Pietro Gagliardi

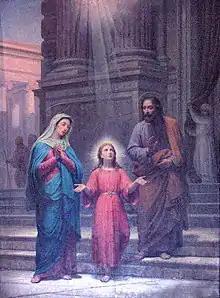
Painting of the Holy Family by Pietro Gagliardi

He worked primarily in Rome, and his studio was located in Palazzo Giustiniani in Piazza San Luigi dei Francesi. His first major commission dates to 1834, when he decorated the chapel of San Sebastiano in Villa Aldobrandini in Frascati for Prince Francesco Borghese Aldobrandini. By the 1840s, he had established himself as a preeminent painter of sacred art and was active in and around Rome, especially in Tarquinia, where he worked with his nephews Francesco and Giovanni. In 1847, he worked on the completion of the fresco decorations in the Church of San Girolamo dei Croati in Rome.